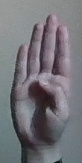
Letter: kaaf